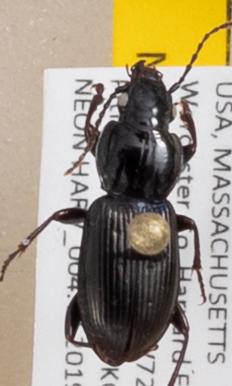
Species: Pterostichus pensylvanicus
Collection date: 2019-07-02
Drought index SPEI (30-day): -0.26
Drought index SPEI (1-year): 2.09
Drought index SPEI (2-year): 2.09